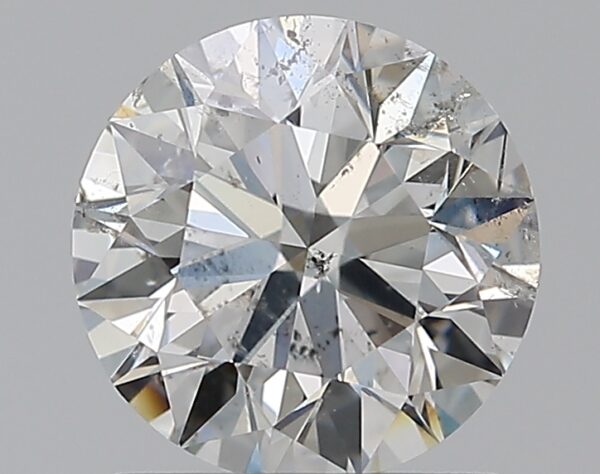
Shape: round
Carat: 1
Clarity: SI2
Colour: G
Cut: EX
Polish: EX
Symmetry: EX
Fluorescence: N
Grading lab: IGI
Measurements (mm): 6.38 x 6.33 x 3.98